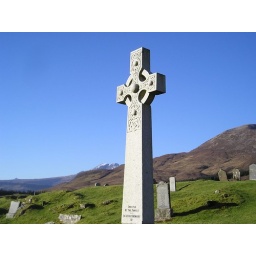
stunning cross contrasting against sky